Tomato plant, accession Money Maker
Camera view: tilt-top (135 deg); turntable rotation: 210 degrees
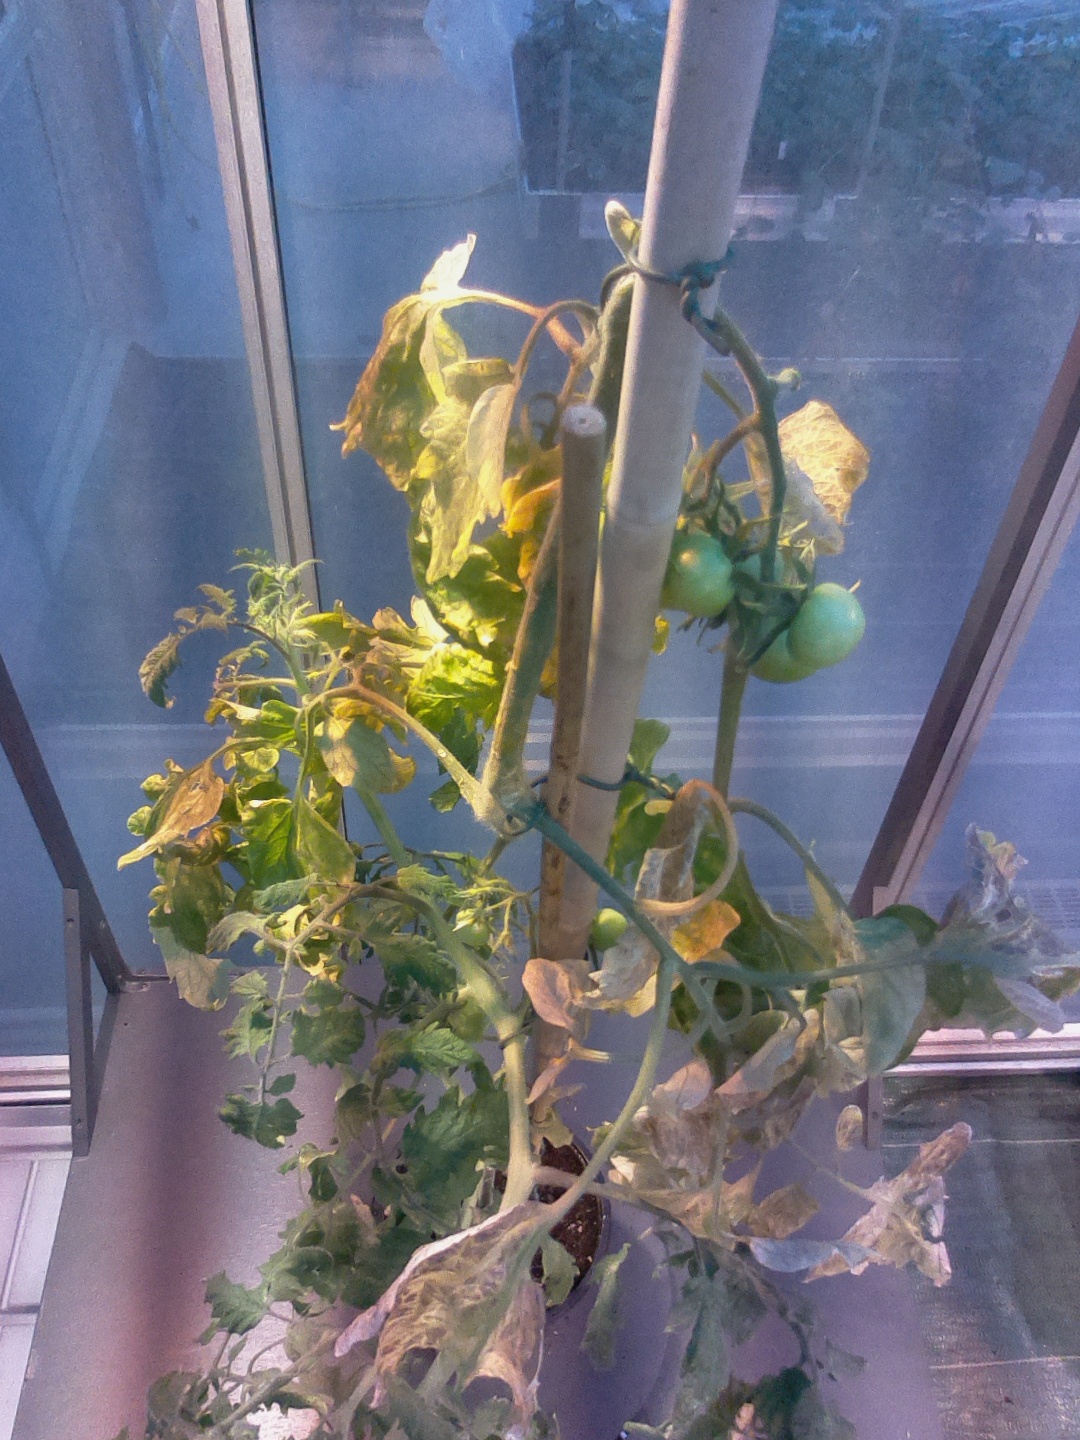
BBCH growth stage 79: 90% -100% of final fruit size